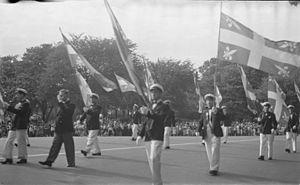
Plusieurs porte-drapeaux du drapeau le «Carillon», dont les lis pointent vers le centre, précèdent une fanfare au défilé de la Saint-Jean-Baptiste à Montréal.
Le drapeau du Québec ou le fleurdelisé est le drapeau du Québec. Il est azur orné d'une croix blanche cantonnée de quatre fleurs de lys de la même couleur.